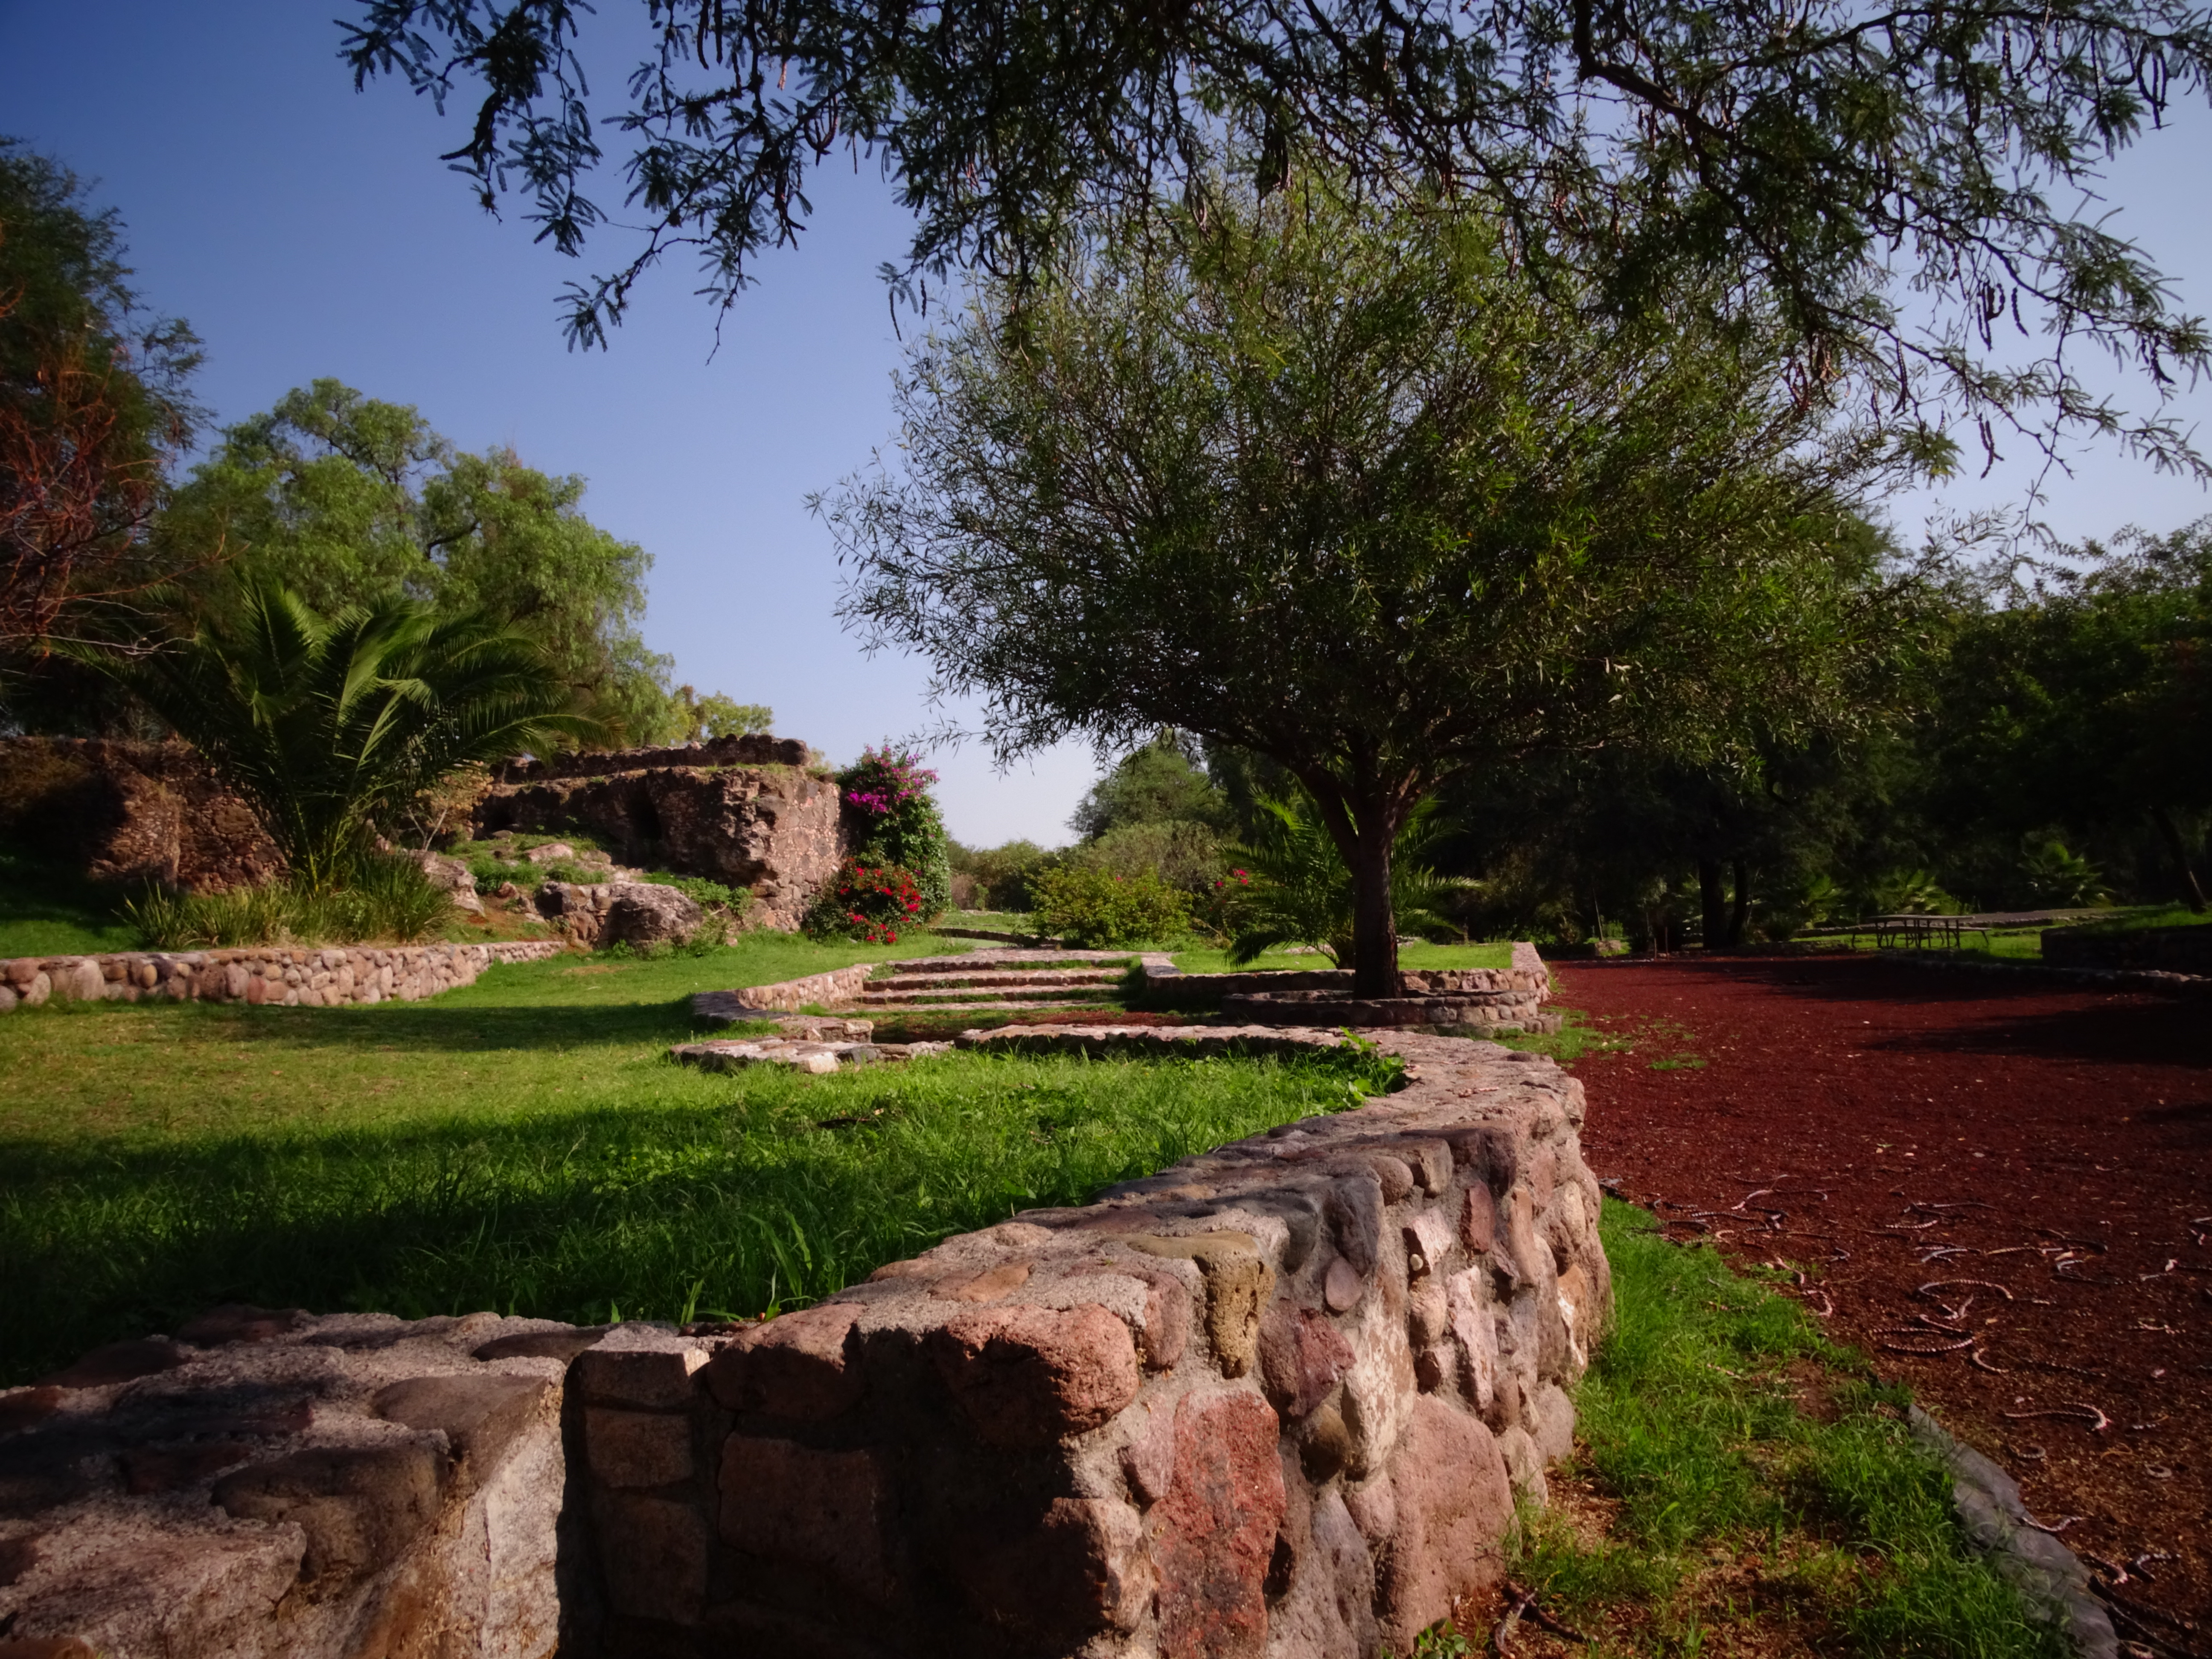
parque, natural landscape, tree, sky, wilderness, botany, grass, wall, landscape, woody plant, plant, rock, garden, cloud, soil, park, landscaping, botanical garden, house, mountain, tourism